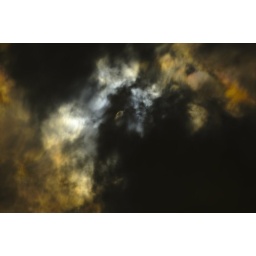
clouds reflecting in a lake